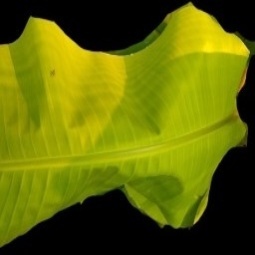
Label: Sulphur